2014 Chicago Red Stars season

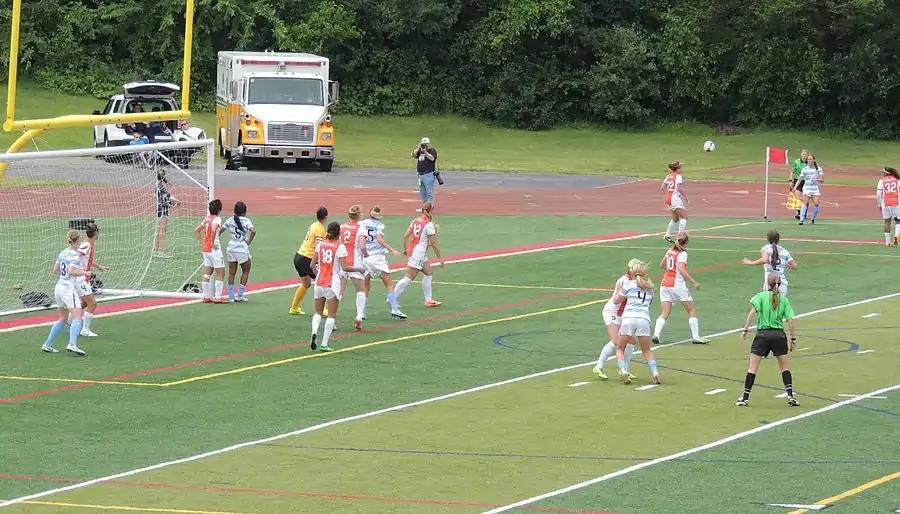
June 15, 2014 Sky Blue FC at Chicago Red Stars, DiBernardo serving a corner-kick to Loyden's goal. From left to right: 3-Morway 4-Foord 7-Kiryu 5-Bywaters 21-Loyden 18-Cutshall 2-Goodson 15-Egmond 12-Nick 5-K Johnson 4-Mautz 10-Freels 22-Levin 2-Hoy 10-DiBernardo 32-Morris

Key to positions: FW – Forward, MF – Midfielder, DF – Defender, GK – Goalkeeper